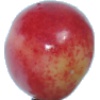
Label: Cherry Rainier 1